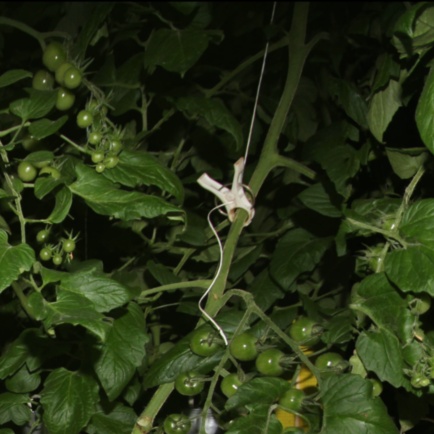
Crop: tomato